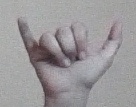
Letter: ya